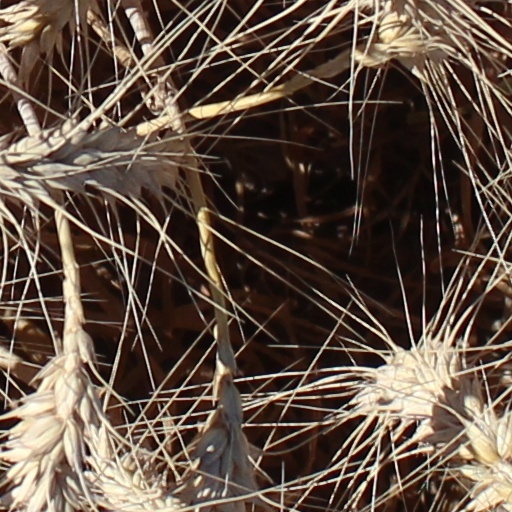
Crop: wheat